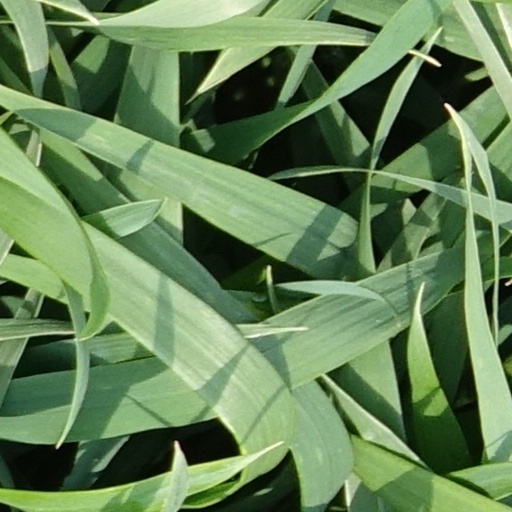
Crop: wheat